Tinamou

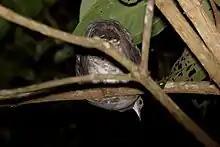
Many of the larger tinamous, like this great tinamou roost in trees at night.

Although tinamous are diurnal, many species become less active in the middle of the day. They rest or feed during this period, while during the night they will cease all activity. They are wary of the dark; they roost at night and have been known to roost during solar eclipses. Roosting of the larger forest species, such as those in "Tinamus", occurs in trees. They prefer horizontal branches approximately off the ground, choosing sites with good views and clear exits. In order to minimize the effort involved in ascending to their roosts, in hilly terrain they will access them from uphill and, when threatened, will fly downhill to gain more distance from the threat.